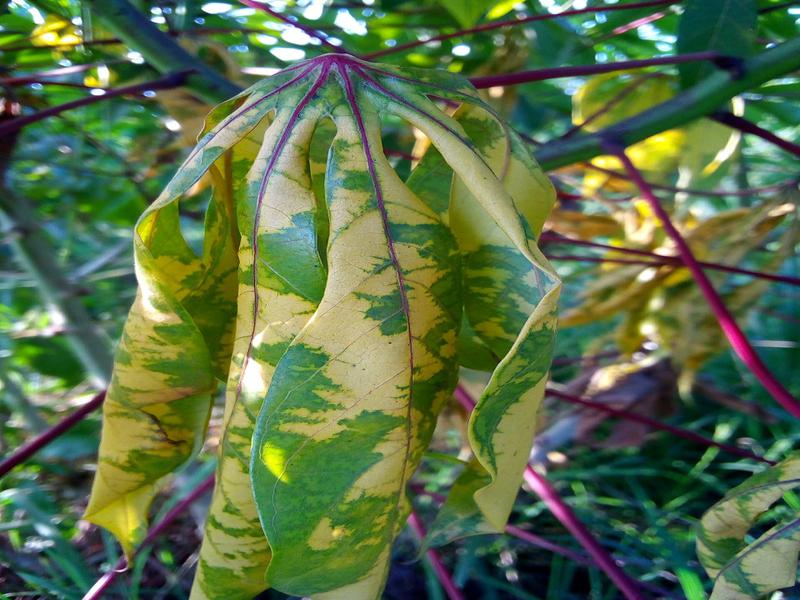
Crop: cassava
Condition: brown_streak_disease